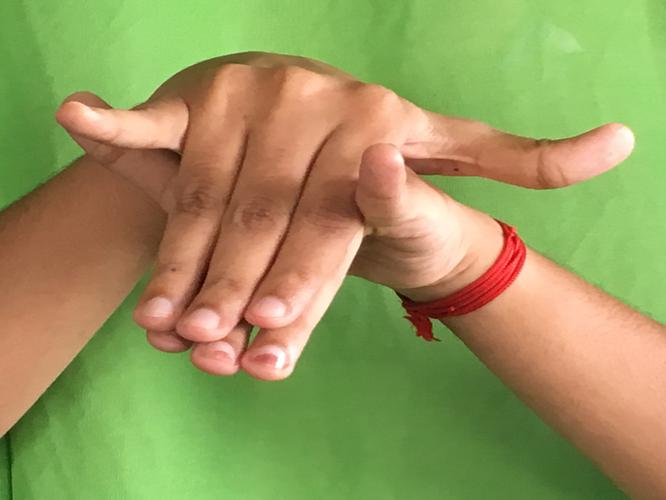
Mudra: Varaha
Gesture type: double_hand